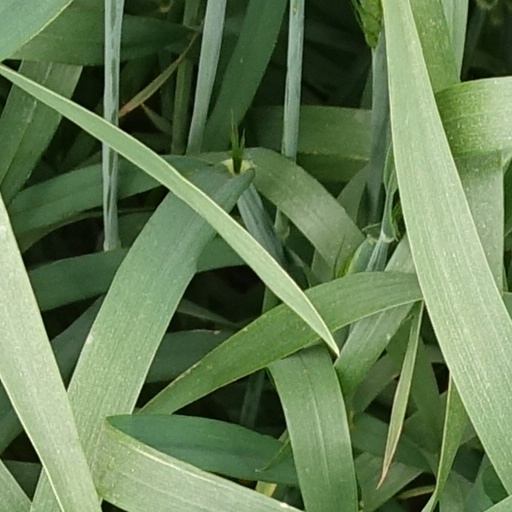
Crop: wheat